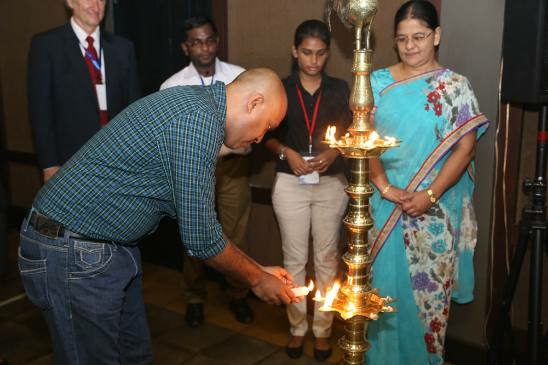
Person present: Yes